Trouble House Halt railway station

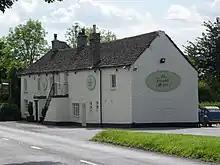
The Trouble House Inn on the A433 near Tetbury, seen from the disused rail track.

Diesel railbus services were introduced by British Railways Western Region on the Tetbury branch line on 2 February 1959, and on the same day two halts were opened on that line, at Church's Hill and at Trouble House. It was built to serve a 17th-century public house, the Trouble House Inn, which had originally been called the Waggon and Horses, but was later renamed because it had been built on flood-prone land known as "The Troubles" and also for the difficulties which beset a series of innkeepers in the 18th and 19th centuries, including being taken by a press gang. It was the only station in England built specifically to serve a pub, although Berney Arms station in Norfolk has much the same function.